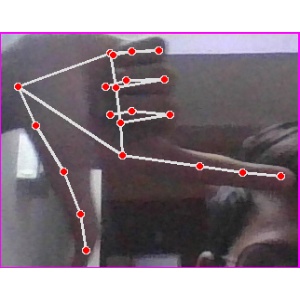
अक्षर: ख